El Real Retiro

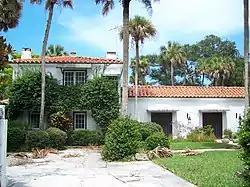

The El Real Retiro (also known as the Handley House) is a Spanish Colonial Revival house in New Smyrna Beach, Florida, United States. Built in 1923 it is located at 636 North Riverside Drive and 647 Faulkner Street. On November 10, 1987, it was added to the U.S. National Register of Historic Places.